Ceratioidei

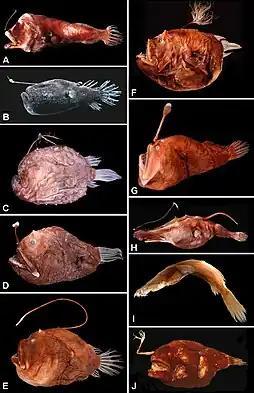
Representatives of ceratioid families

The phylogenetic tree below is based on Pietsch & Orr (2007);